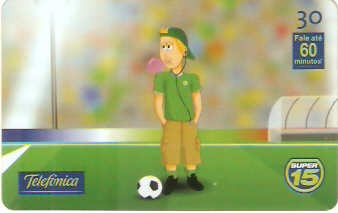
SP-1533 - Curiosidades - 04/10
Data: 05/2002 Tiragem: 250.000 Cartão Telefônico de São Paulo
Brand: Telesp
Category: Electronics > Communications > Telephony > Telephone Accessories > Phone Cards